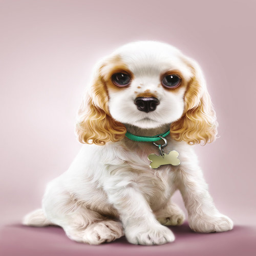
puppy got stuck : book cover for organisation